730 (transport)

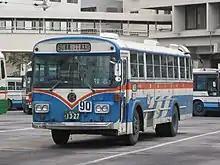
730 bus of Ryūkyū Bus

Local bus companies had to change passenger doors on the right-hand side of the vehicle to the left. The bus operators in the prefecture, namely Ryūkyū Bus (the present Ryūkyū Bus Kōtsū), Okinawa Bus, Naha Kōtsū (the present Naha Kōtsū Bus), and Tōyō Bus introduced more than 1000 buses in total, with subsidies from the prefecture and the national government. These particular buses are sometimes called ,